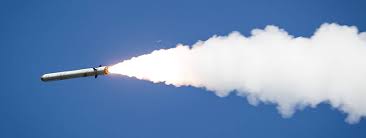
Label: Air Defense